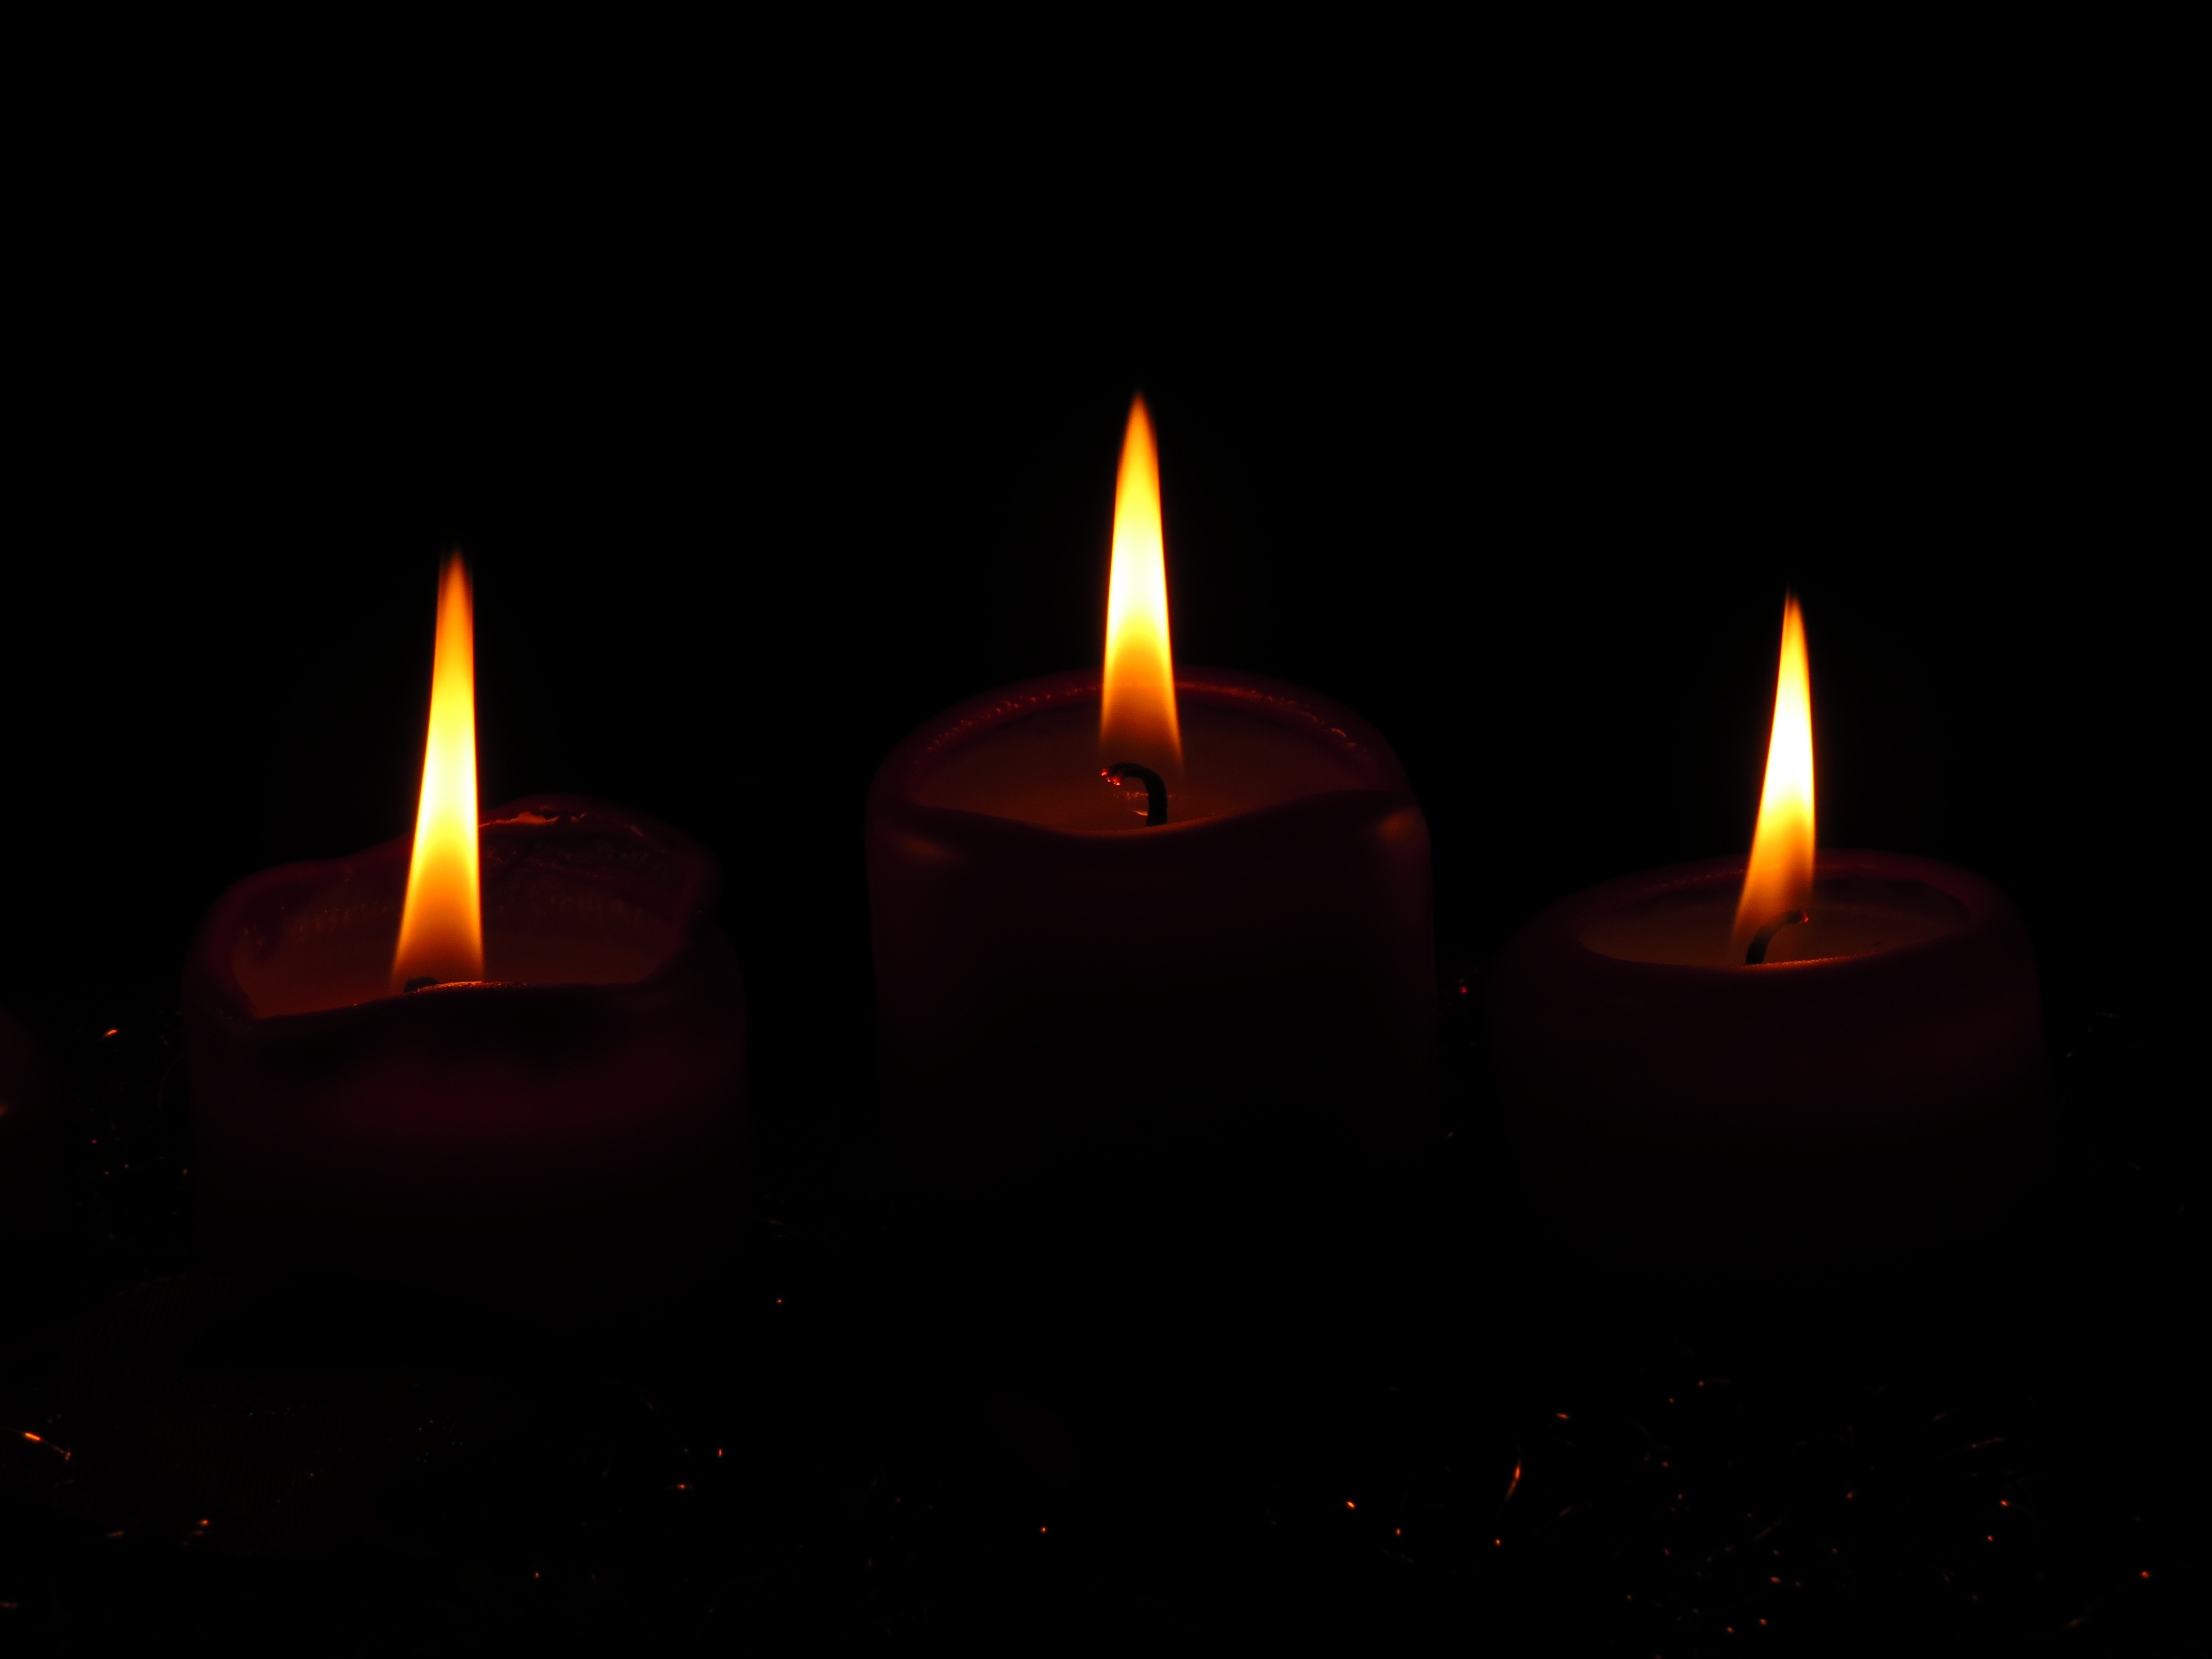
light, decoration, flame, cozy, darkness, candle, christmas, lighting, burn, arrangement, advent, candles, candlelight